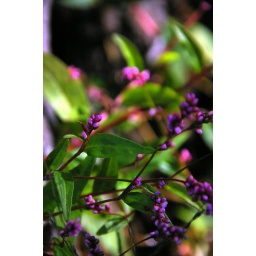
Under the giant elm tree in my front yard, some tiny flowers are playing with the wind.